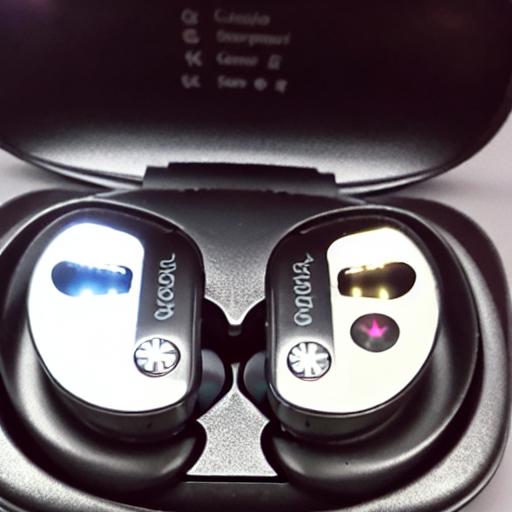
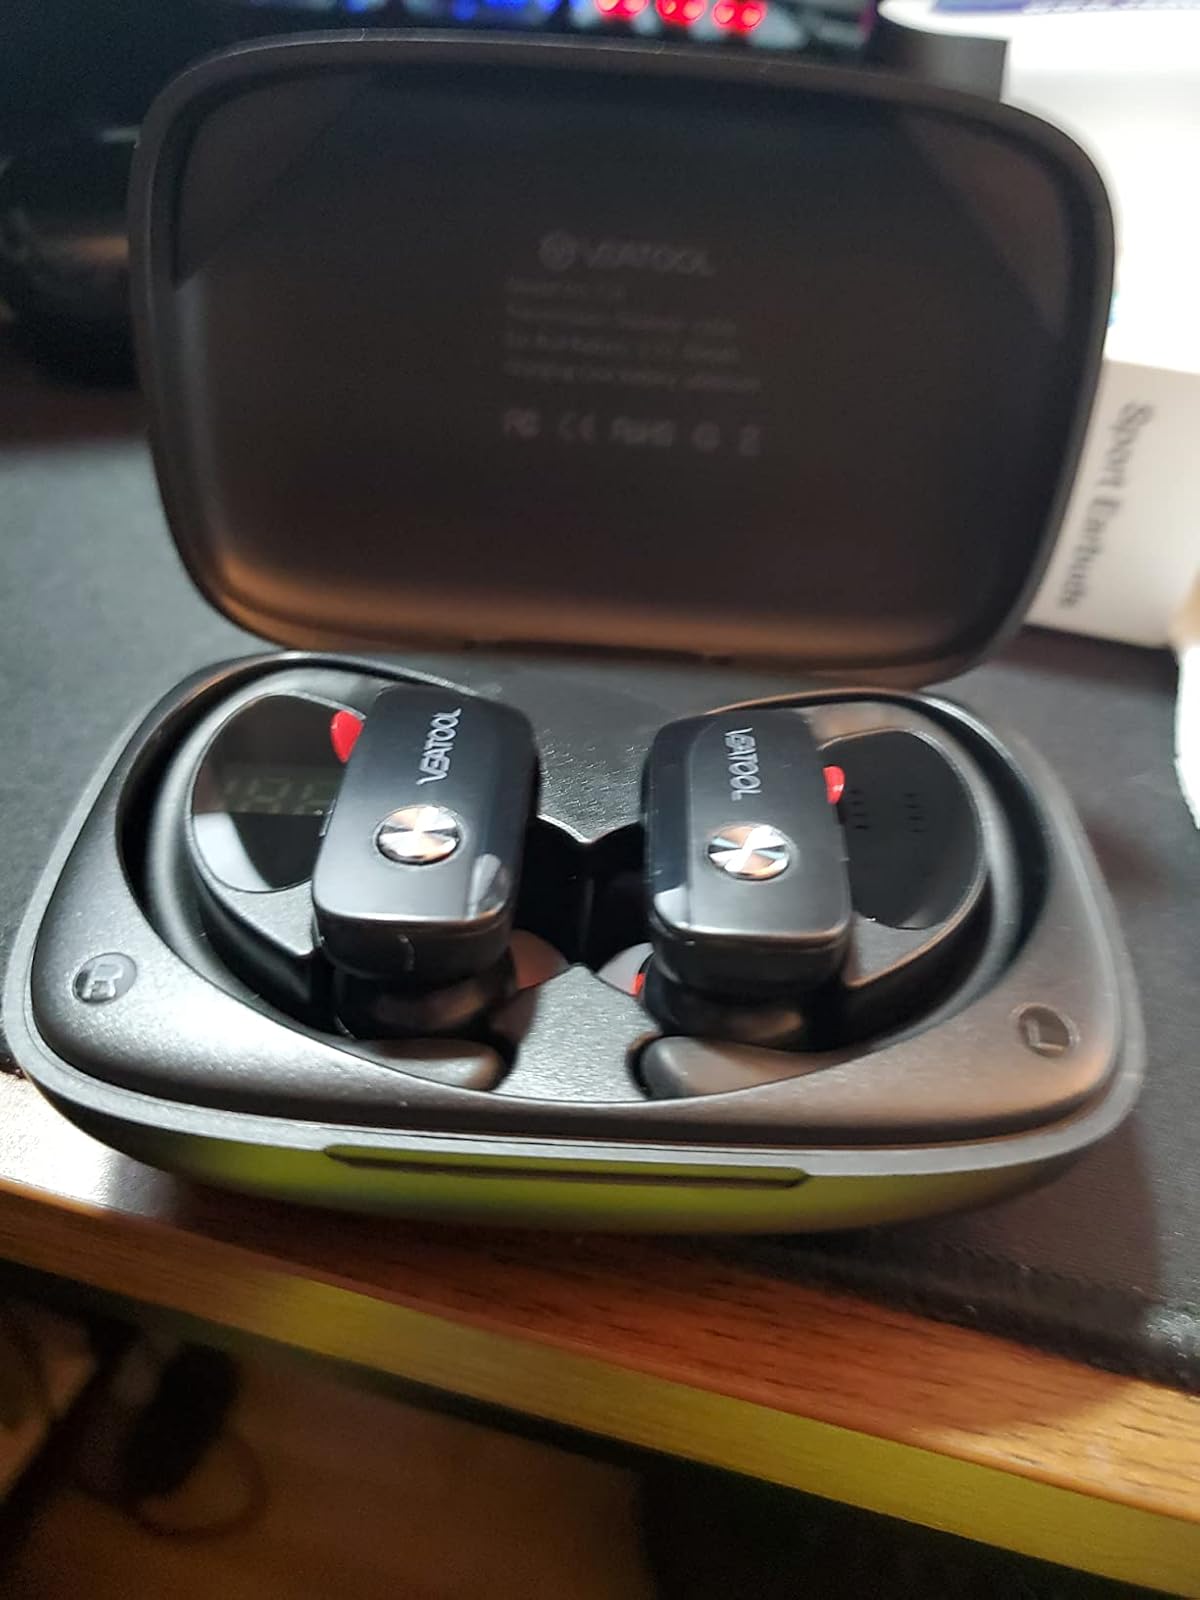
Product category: earbuds
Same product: no